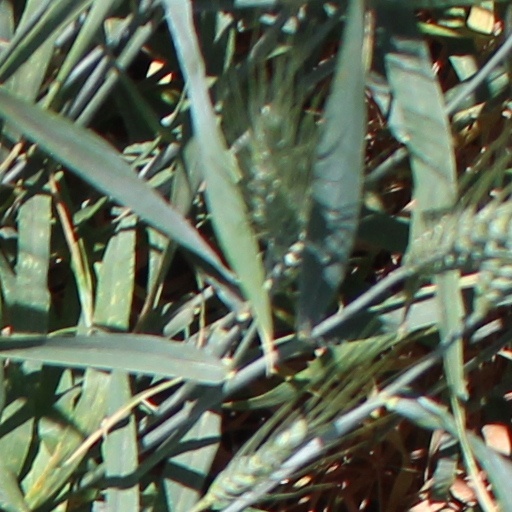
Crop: wheat